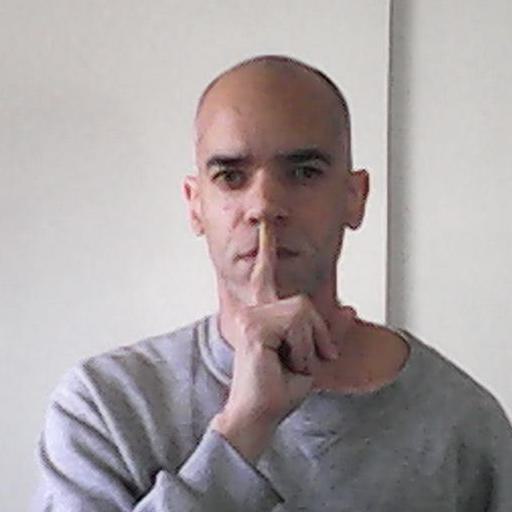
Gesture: mute